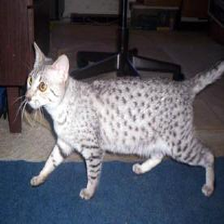
Species: cat
Breed: Egyptian Mau